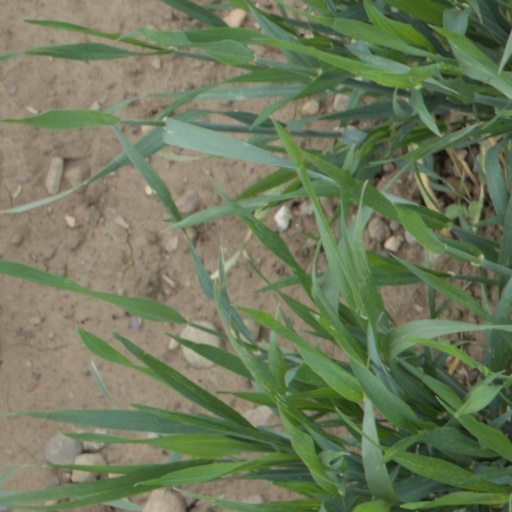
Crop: wheat